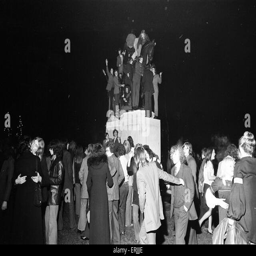
a happy crowd of young people greet the new year in high - spirits .